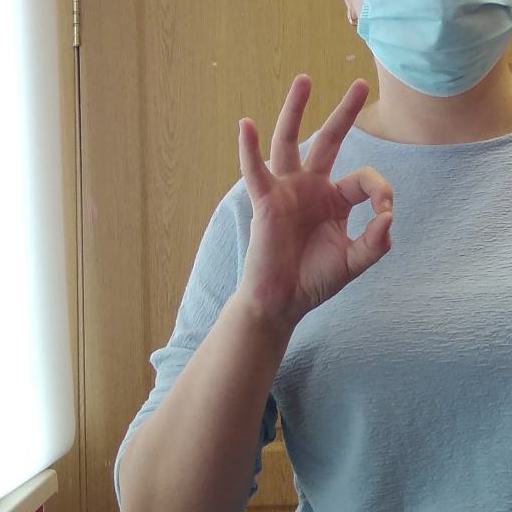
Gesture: ok